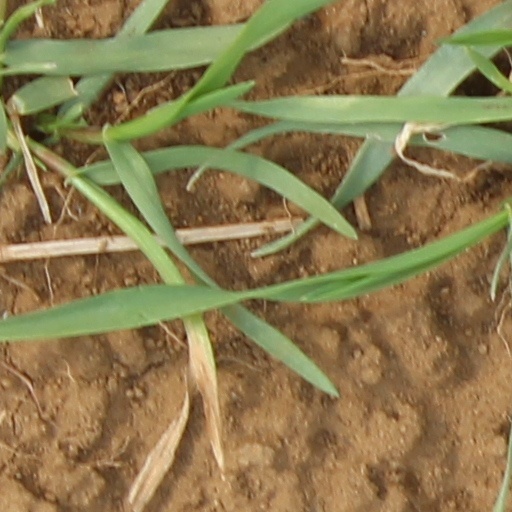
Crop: wheat